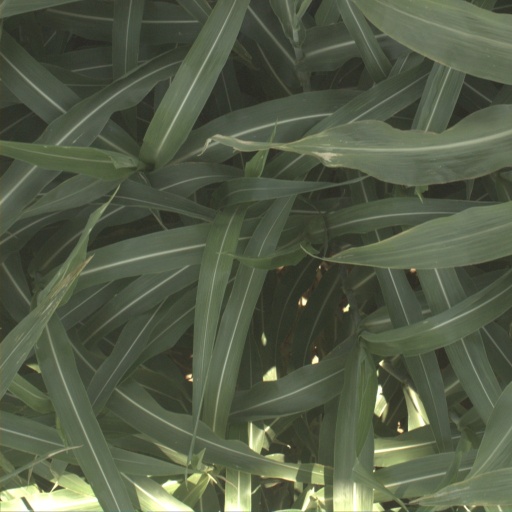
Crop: sorghum